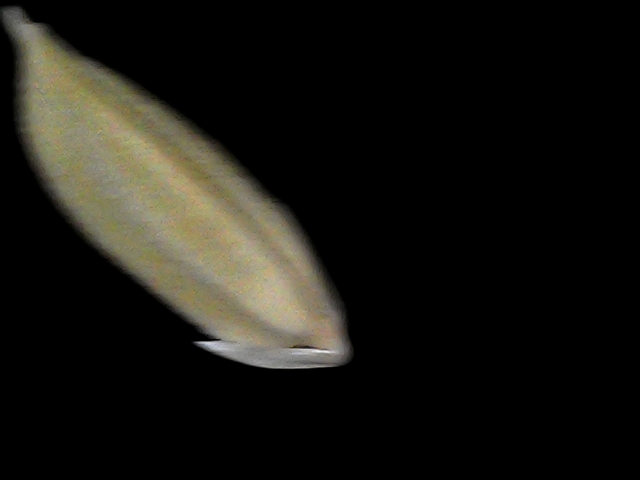
Rice variety: Bd34